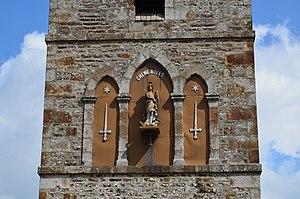
Haut-relief représentant Saint Georges terrassant un dragon, sur le fronton de l'église Saint-Georges de Chênedollé. This object is classé Monument Historique in the base Palissy, database of the French furniture patrimony of the French ministry of culture,
Chênedollé est une ancienne commune française, située dans le département du Calvados en région Normandie, devenue le 1ᵉʳ janvier 2016 une commune déléguée au sein de la commune nouvelle de Valdallière.